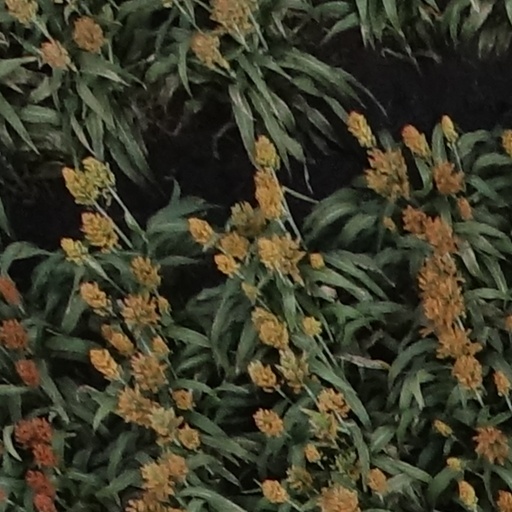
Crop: sorghum